Terra Madre

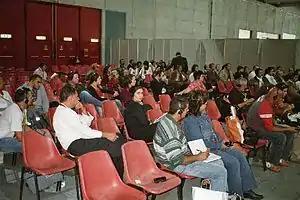
Terra Madre, GMO Seminar

The format of Terra Madre is deliberately international, with presenters speaking in their native languages. Participants wear headsets which relay simultaneous translation. Admission to the event is charged to attendees.